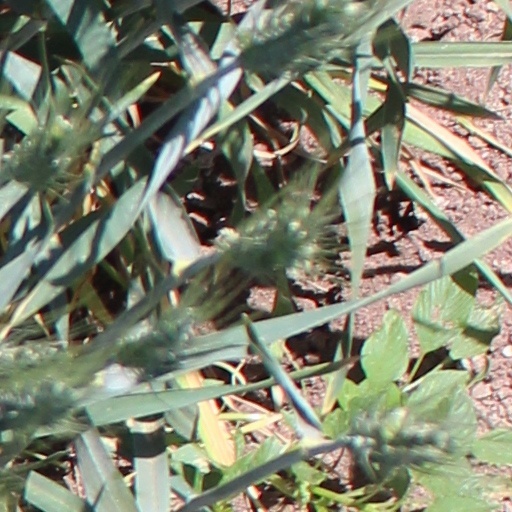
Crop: wheat